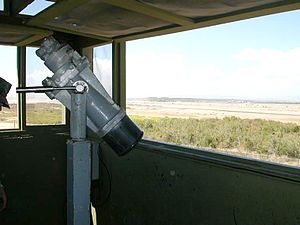
Observationspost
En amerikansk observationspost indrettet i et tårn med en kraftig kikkert.
En observationspost er et midlertidigt eller fast sted, hvorfra forsvarende soldater kan holde udkig efter fjendtlige enheder og rapportere dette videre for at advare egne styrker eller dirigere artilleriild. Da posten både kan være midlertidig og permanent, kan observationen foregå fra såvel observationstårne som biler, ligesom der kan anvendes både kikkerter og radarer til formålet.